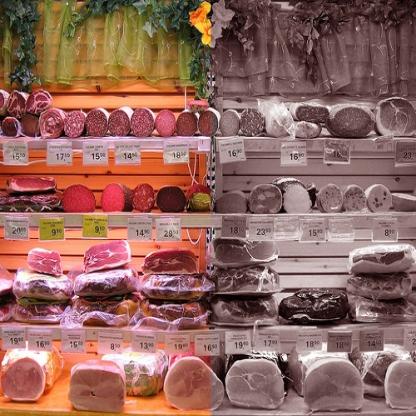
Scene: Indoor